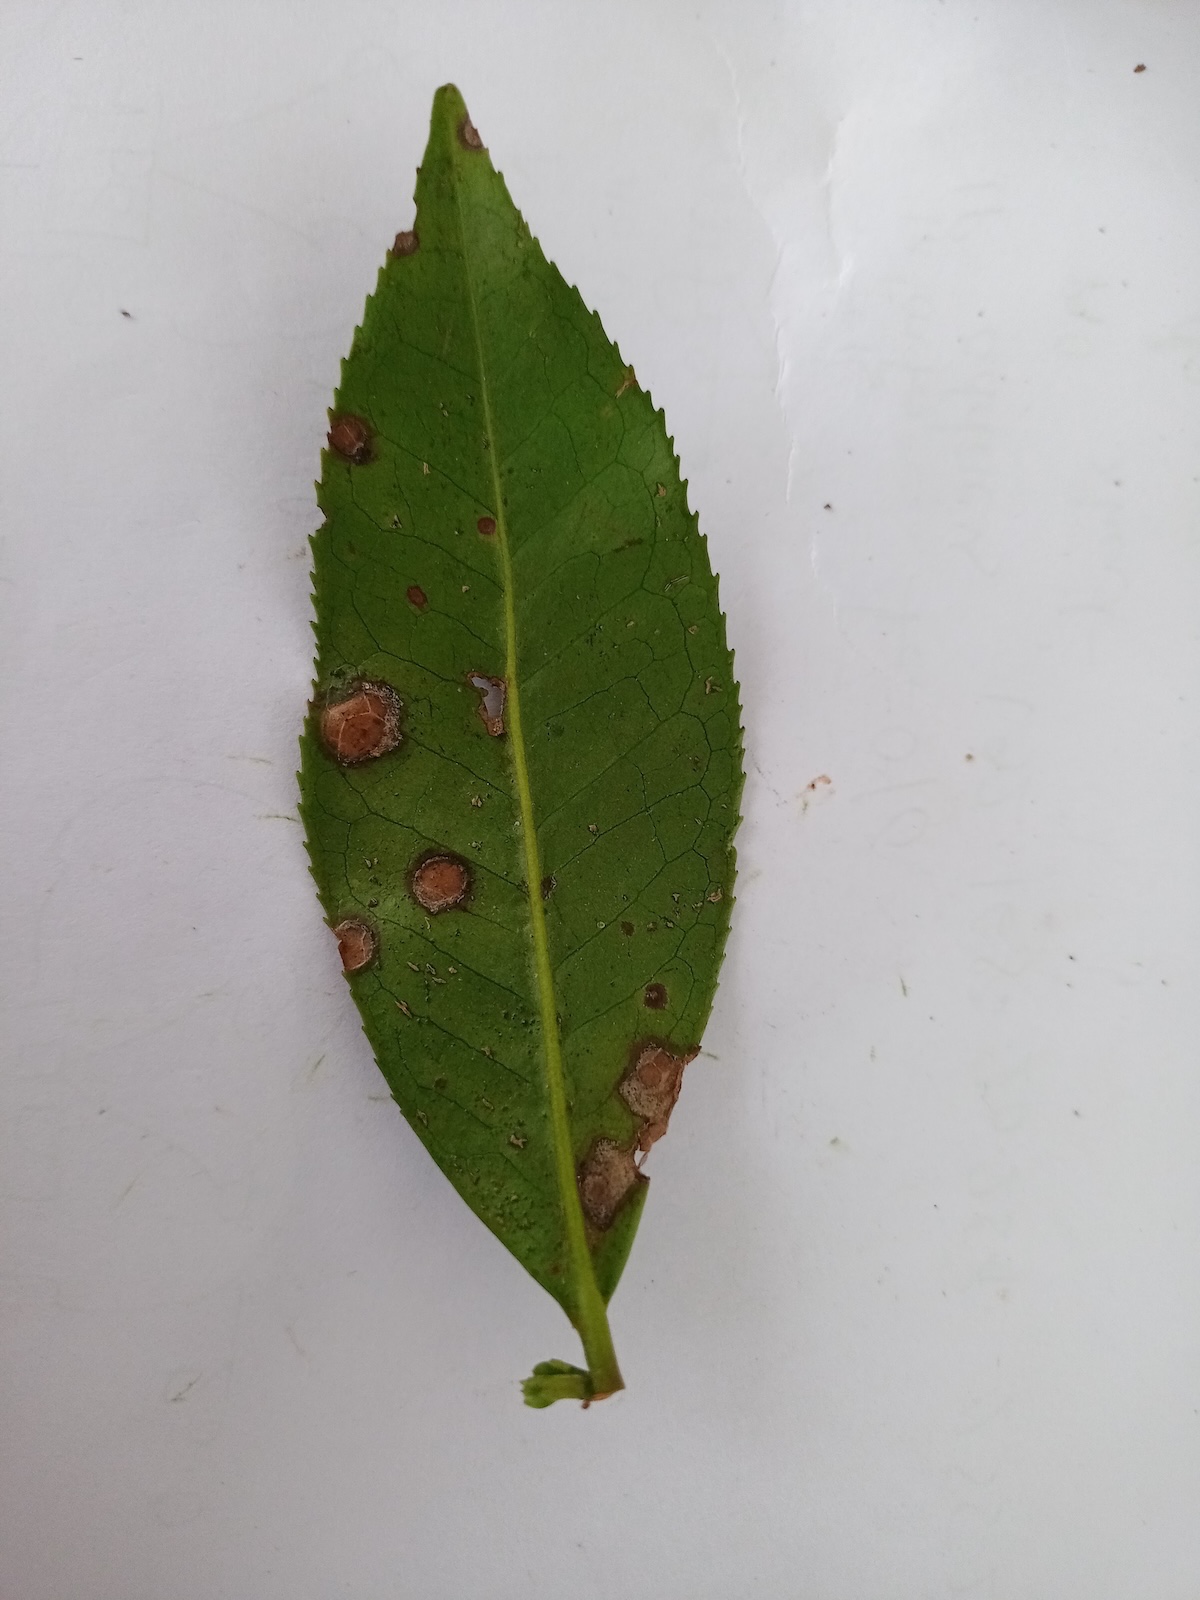
Label: Tea algal leaf spot